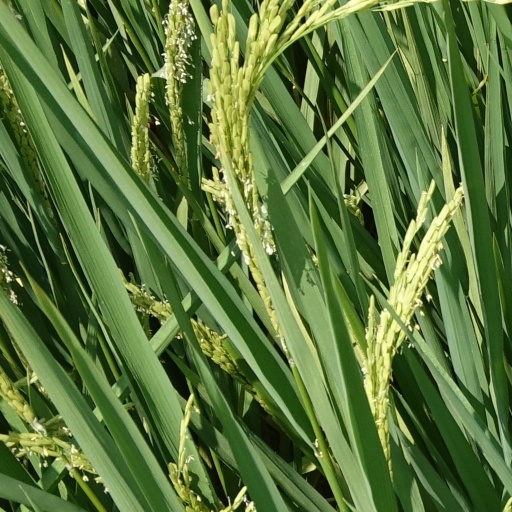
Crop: rice